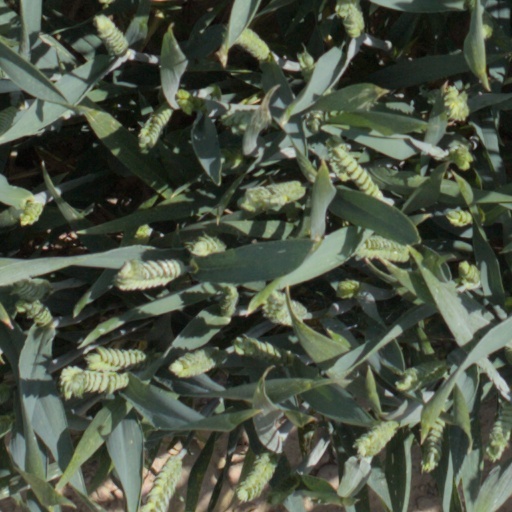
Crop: wheat